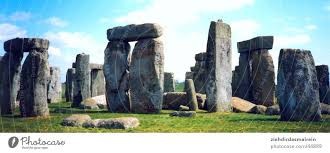
Landmark: Stonehenge